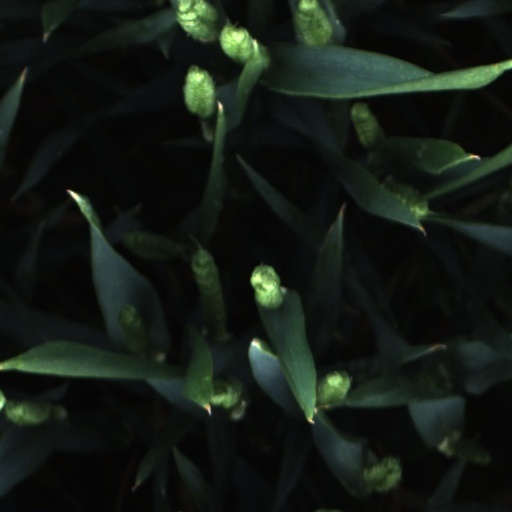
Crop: wheat